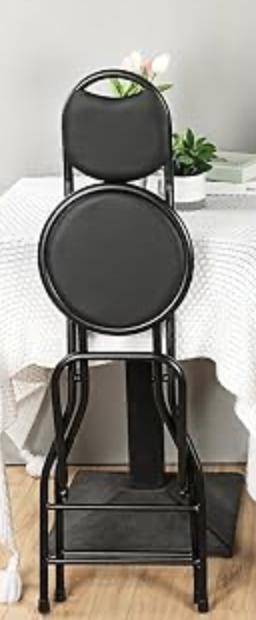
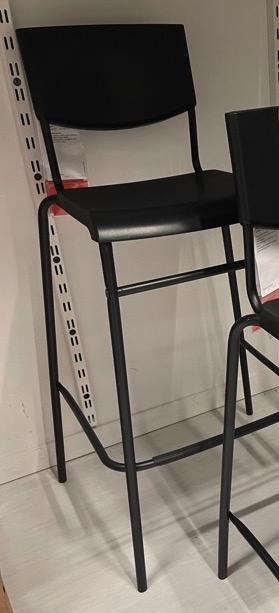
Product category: stool
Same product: no